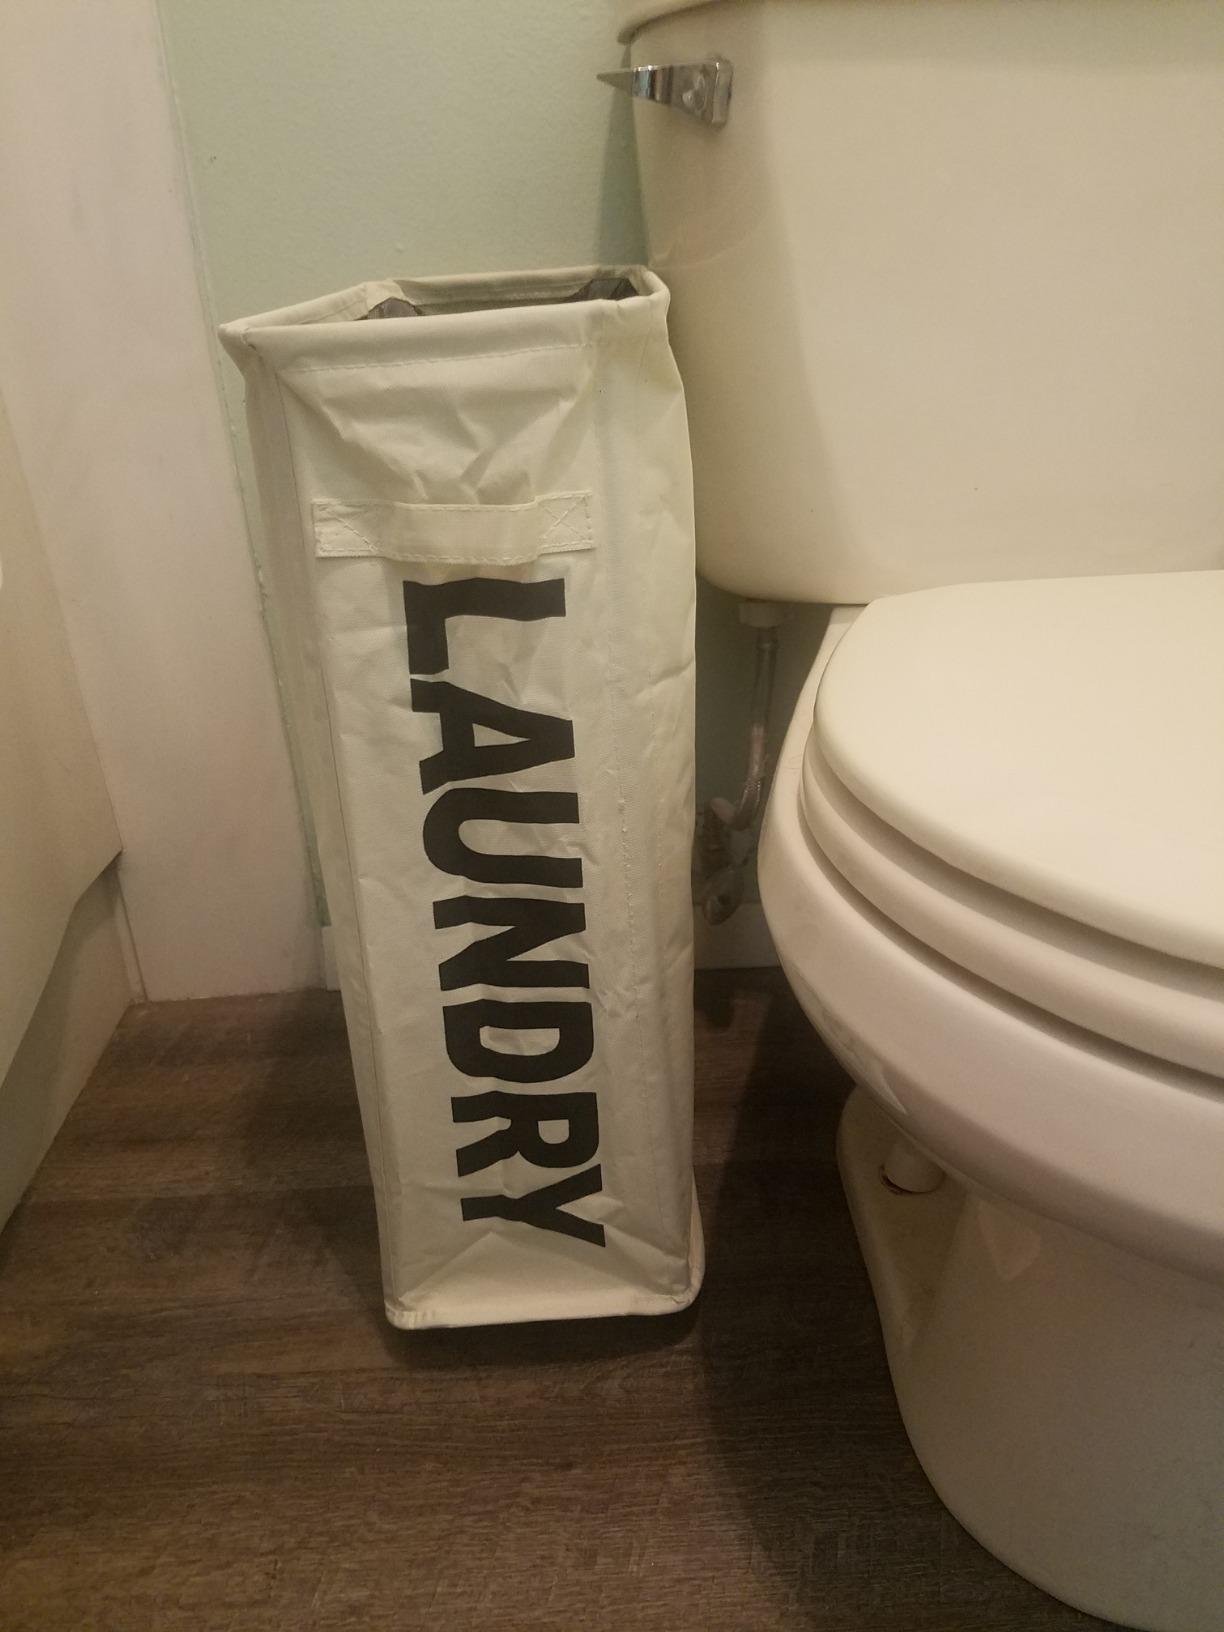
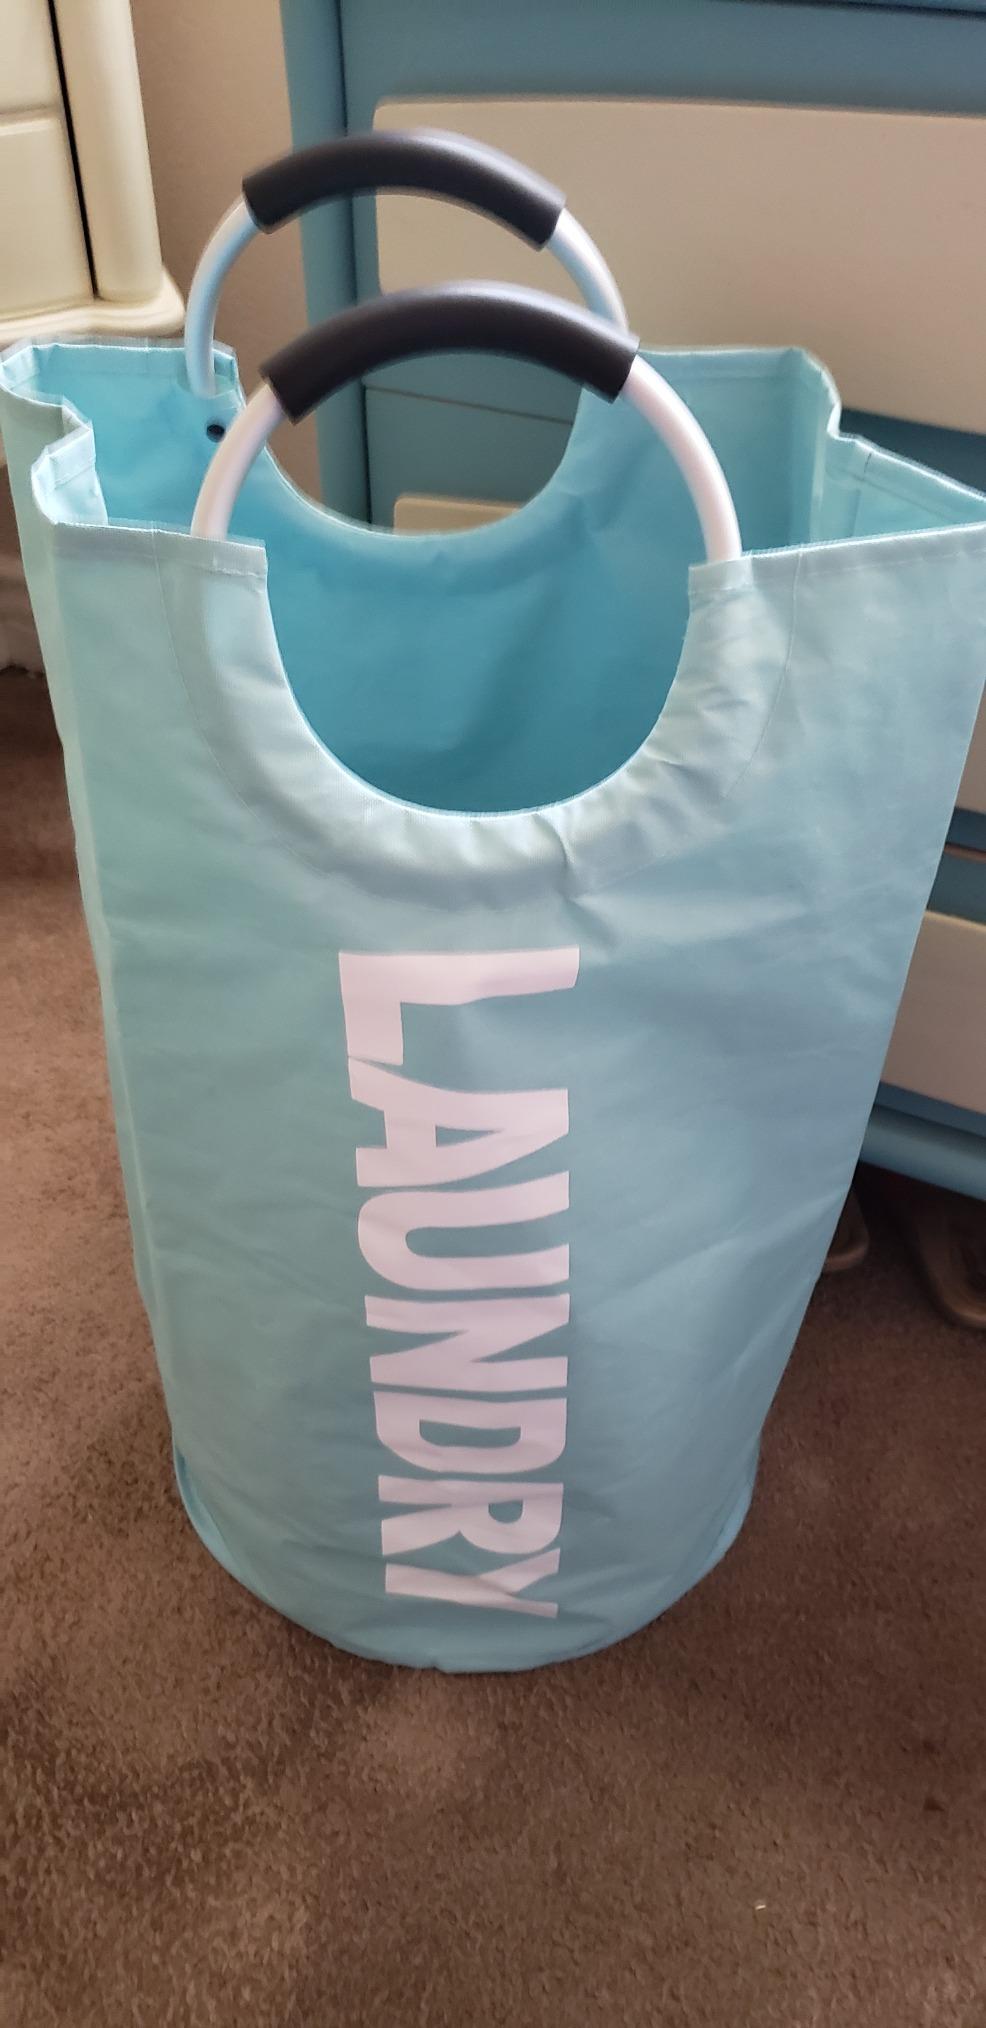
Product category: items_hamper
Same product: no